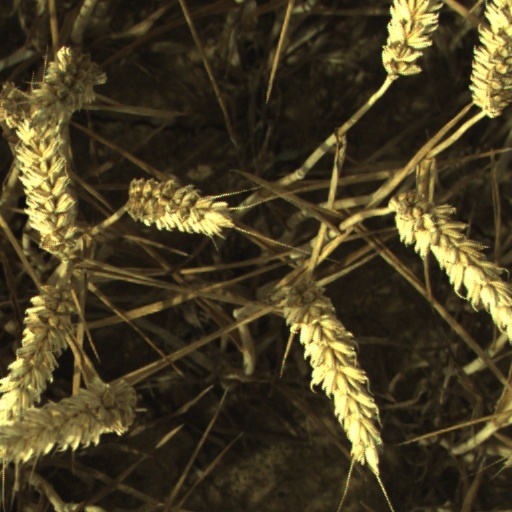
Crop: wheat